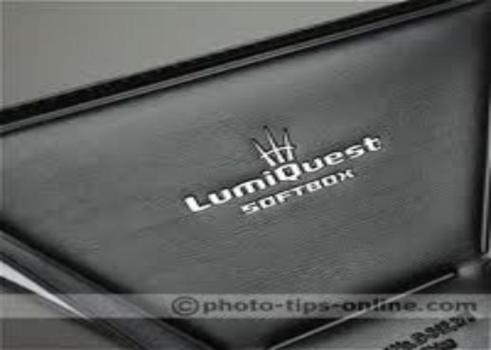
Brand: lumiquest
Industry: Necessities